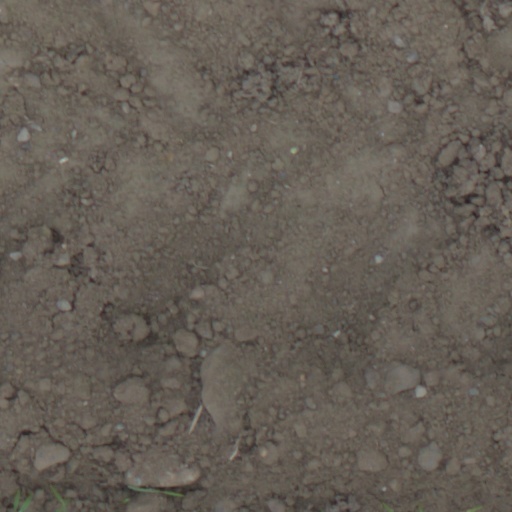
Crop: wheat